Kaiserbrief

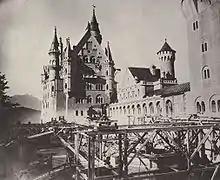
Neuschwanstein as a building site, 1886

Thus, there is a great deal of evidence for the interpretation that King Ludwig, outside the Bavarian state budget, had demanded and paid for third-party remuneration for a statutory act, that is, an official act, into his private assets, which according to modern terminology would be corruption. However, it has to be considered that the debate on the accession of Bavaria to the nation of Germany was discussed between 19 November (Telegram sent by Werthern) and 3 December 1870 (sending of the Imperial Letter by Prince Luitpold), including the reserve rights and personal involvement of Ludwig in clarifying the imperial question. For Ludwig, these were related questions, in which he would hardly have distinguished between his person and the state.